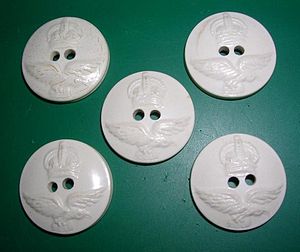
Galalit
Knapper i Det Australske Luftvåben, fremstillet af galalit.
Galalit eller kaseinplast er en tidlig plastik-art fremstillet ved at lade kasein reagere med formaldehyd. Det blev opfundet i 1897 og var særdeles billigt at fremstille. Det blev en overgang meget brugt til blandt andet knapper og kamme. Det blev i 1930'erne også brugt til paraplyhåndtag og penne.